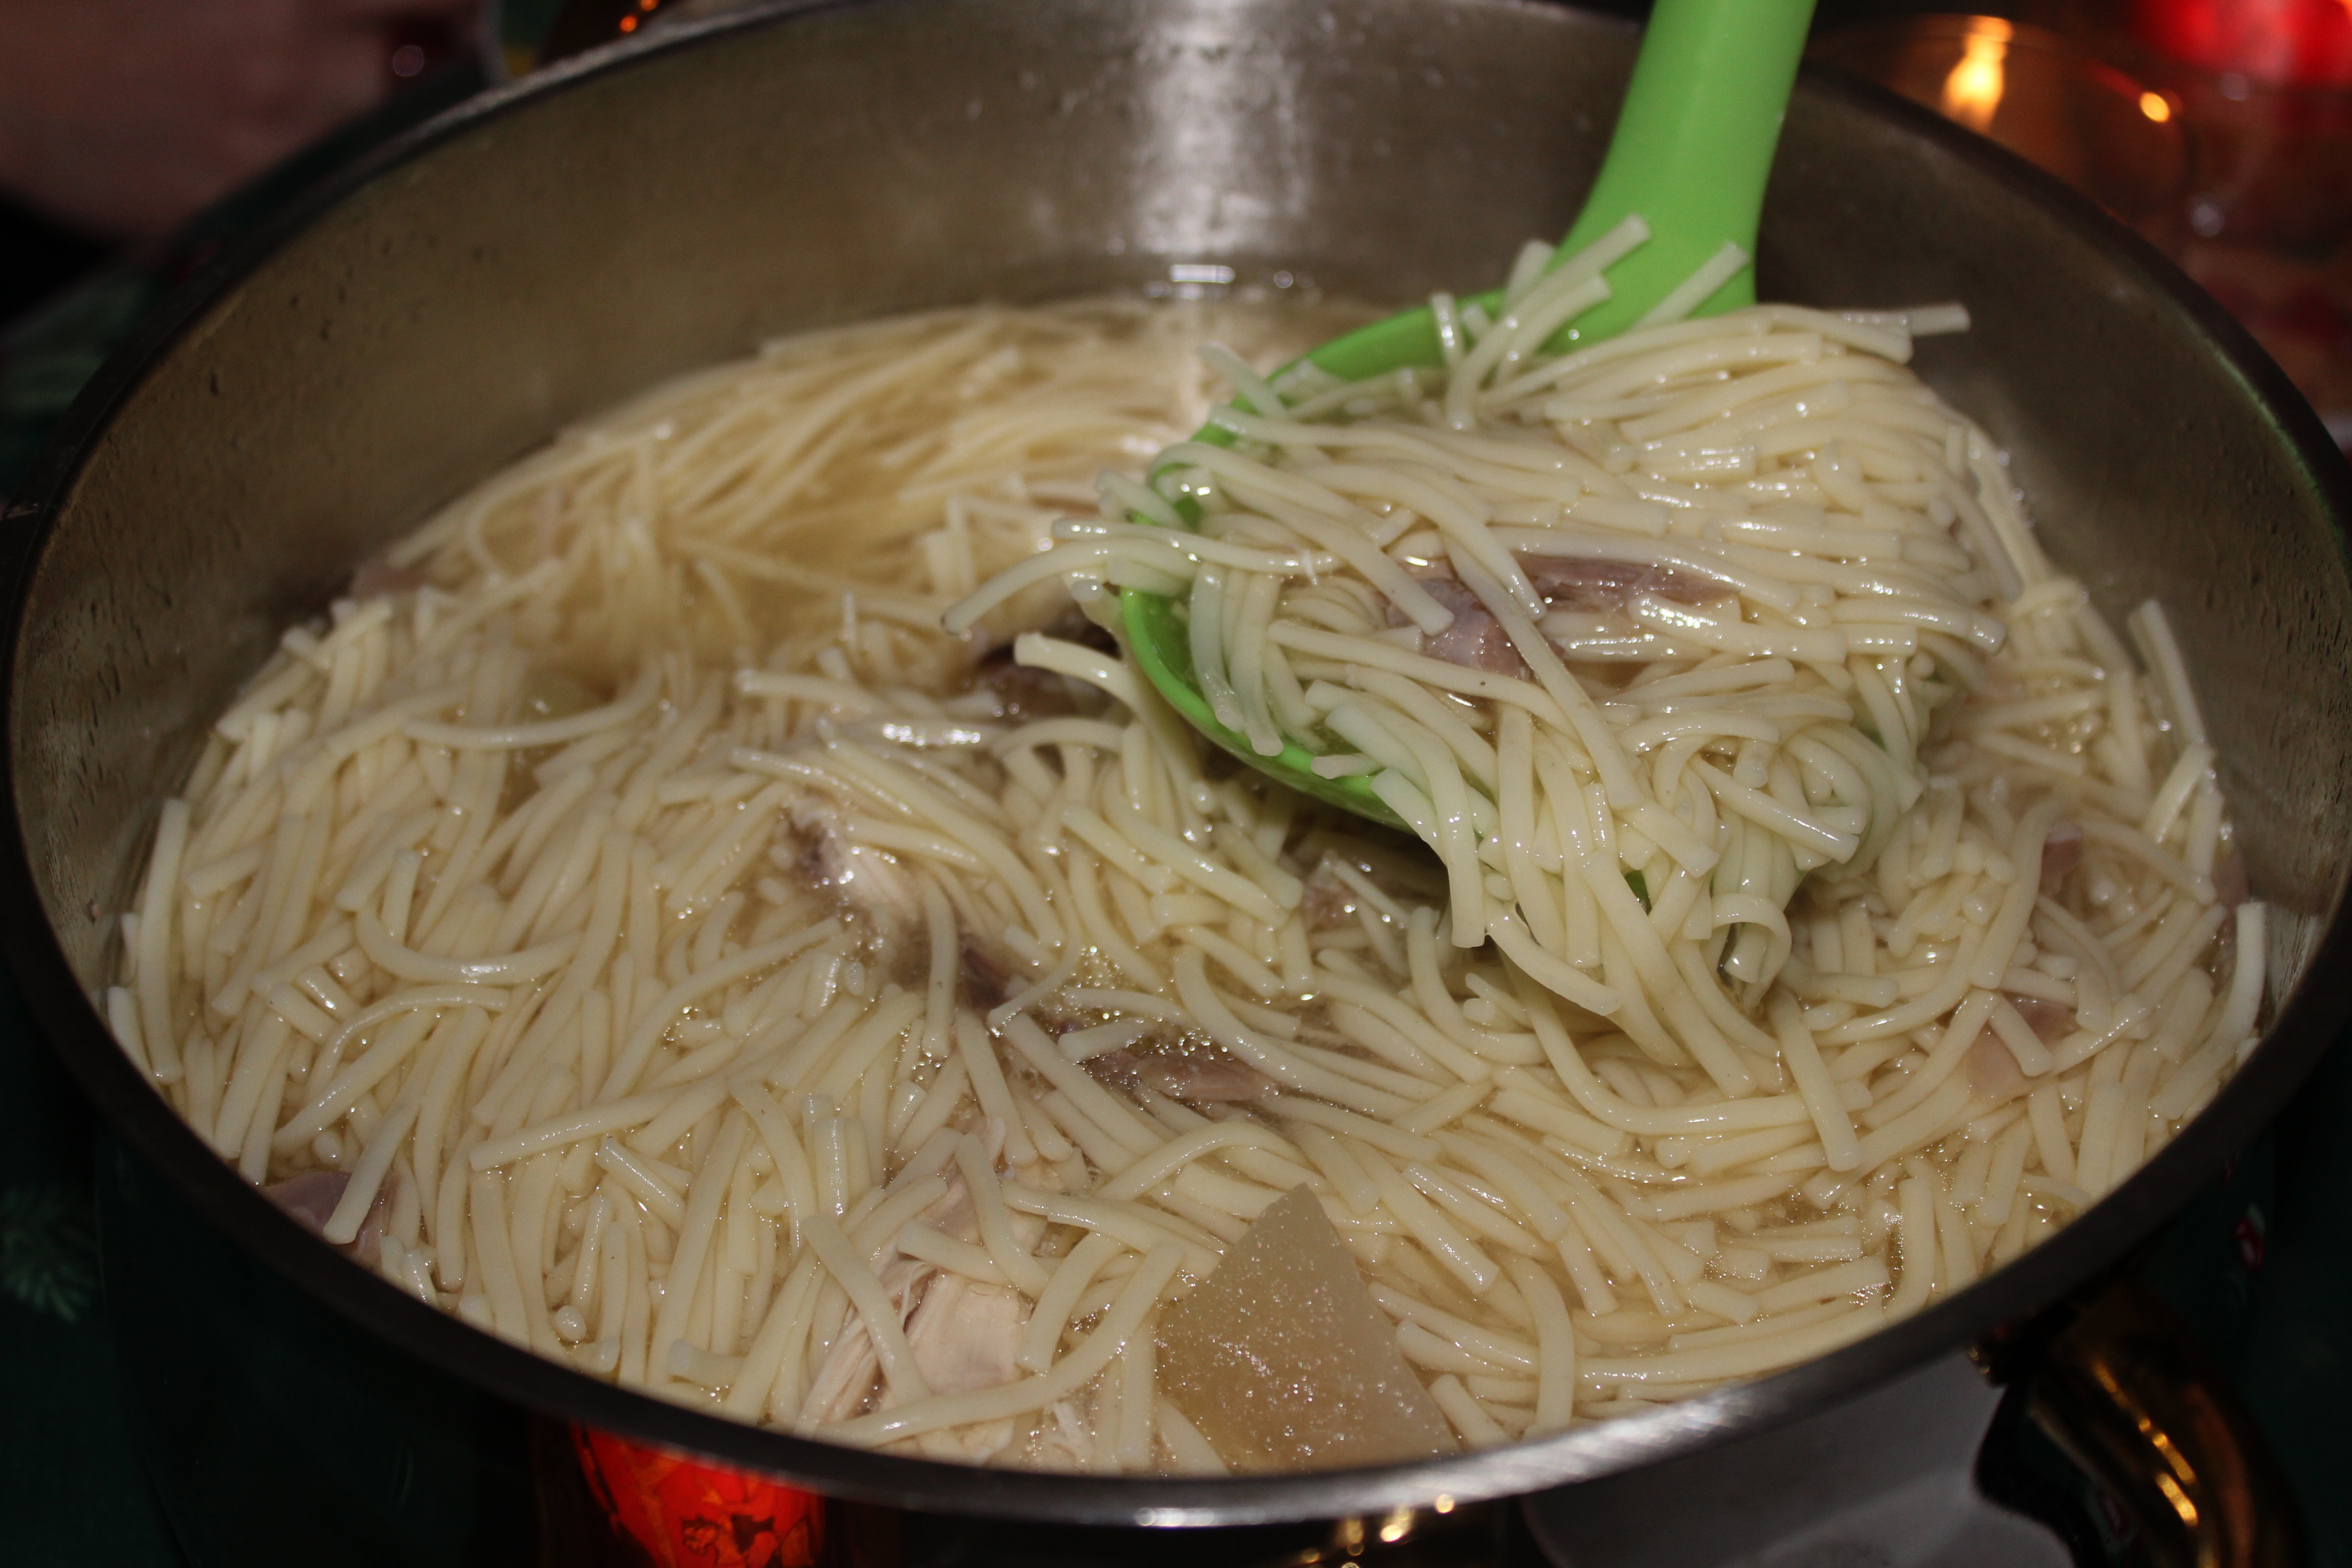
warm, dish, meal, food, kitchen, eat, lunch, cuisine, delicious, soup, noodle, cook, stew, asian food, noodles, broth, nutrition, tasty, court, trowel, spaghetti, enjoy, cooking pot, vermicelli, german cuisine, chinese noodles, carbonara, soup bowls, noodle soup, chicken soup, noodlestew